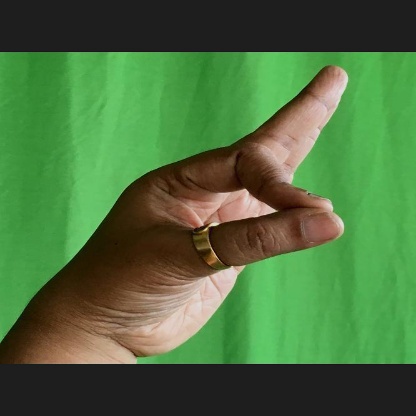
Mudra: Aralam